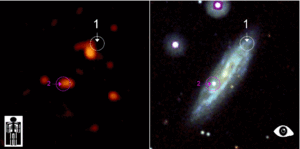
NGC 2770 est une galaxie spirale située dans la constellation du Lynx à environ 89 millions d'années-lumière de la Voie lactée. Elle a été découverte par l'astronome germano-britannique William Herschel en 1785.